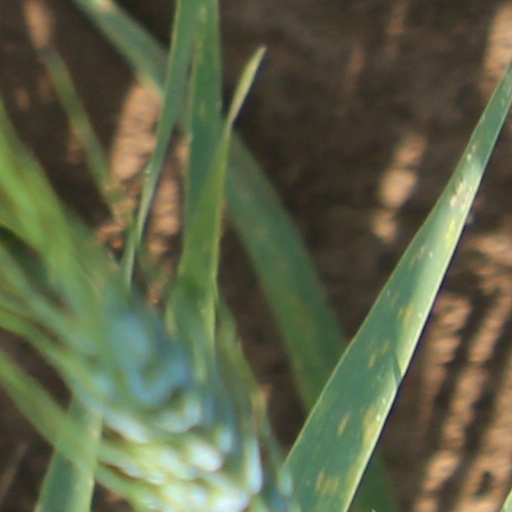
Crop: wheat